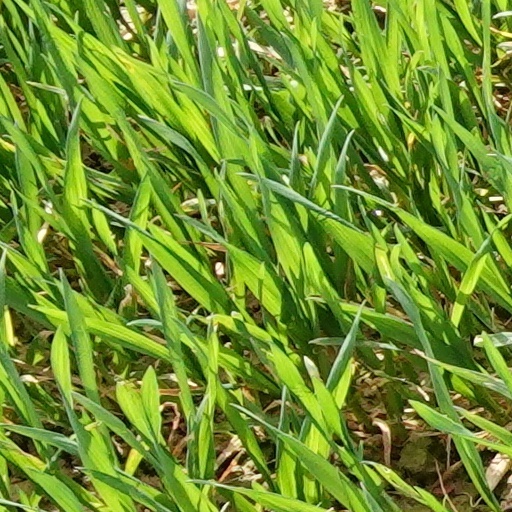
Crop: wheat